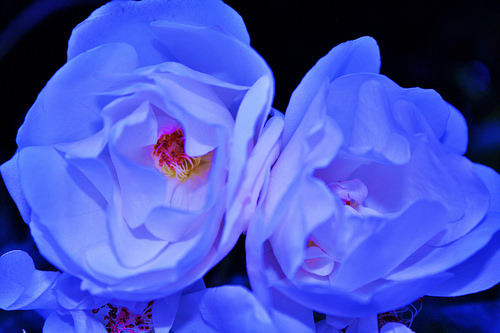
Flower: rose